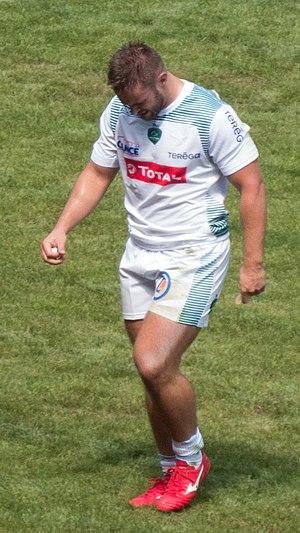
Quentin Lespiaucq-Brettes, né le 16 février 1995 à Mont-de-Marsan, est un joueur français de rugby à XV qui évolue au poste de talonneur. Il joue au sein de l'effectif du club français de la Section paloise en 2018-2019, depuis 2015.